New York State Route 5

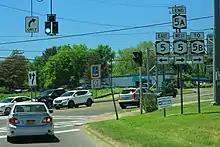
Shields at western terminus of NY 5A

NY 5 enters the city of Utica on a concurrency with NY 12 heading in a northeast direction. It shortly picks up NY 8, and all three cross the city together. NY 5 also intersects with the terminus of NY 840 at this point. Just south of the New York State Thruway, I-790 begins as a short expressway, also including NY 5, NY 8, and NY 12. After crossing out of the city, they meet the Thruway, with NY 8 and 12 continuing northeast, while I-790 and NY 5 turns to the east-south-east, picking up the tail-end of NY 49. These three, still as an expressway, straddle each side of the Thruway for a short way, with I-790 technically ending at the ramps for I-90. NY 5 continues to the end of the expressway, only a few hundred feet later, dropping to Leland Avenue. A few hundred feet to the north of the Thruway, NY 5 turns eastward again to continue down Herkimer Road. It closely parallels the Thruway to Herkimer, where NY 5 moves slightly northward through the centre of the village, becoming State Street, while I-90 crosses the Erie Canal and goes south for a short distance. There is a short concurrency with NY 28 in the village.